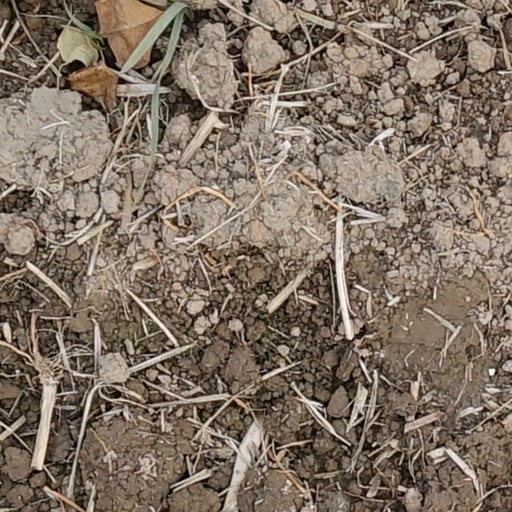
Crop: wheat